Jacob Olie

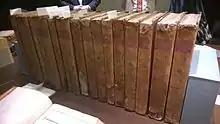
Jacob Olie's well-thumbed copy of the French encyclopedia called "Descriptions des Arts et Métiers", given to the special collections department of the University of Amsterdam by Olie's great-grandson

Jacob Olie (1834 – 1905) was a photographer from Amsterdam known for his scenes of everyday life there.